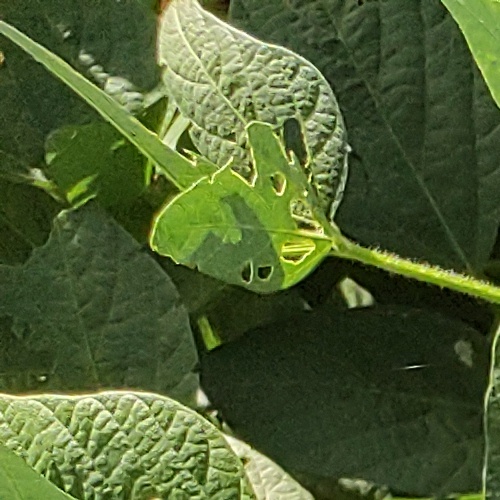
Label: Caterpillar